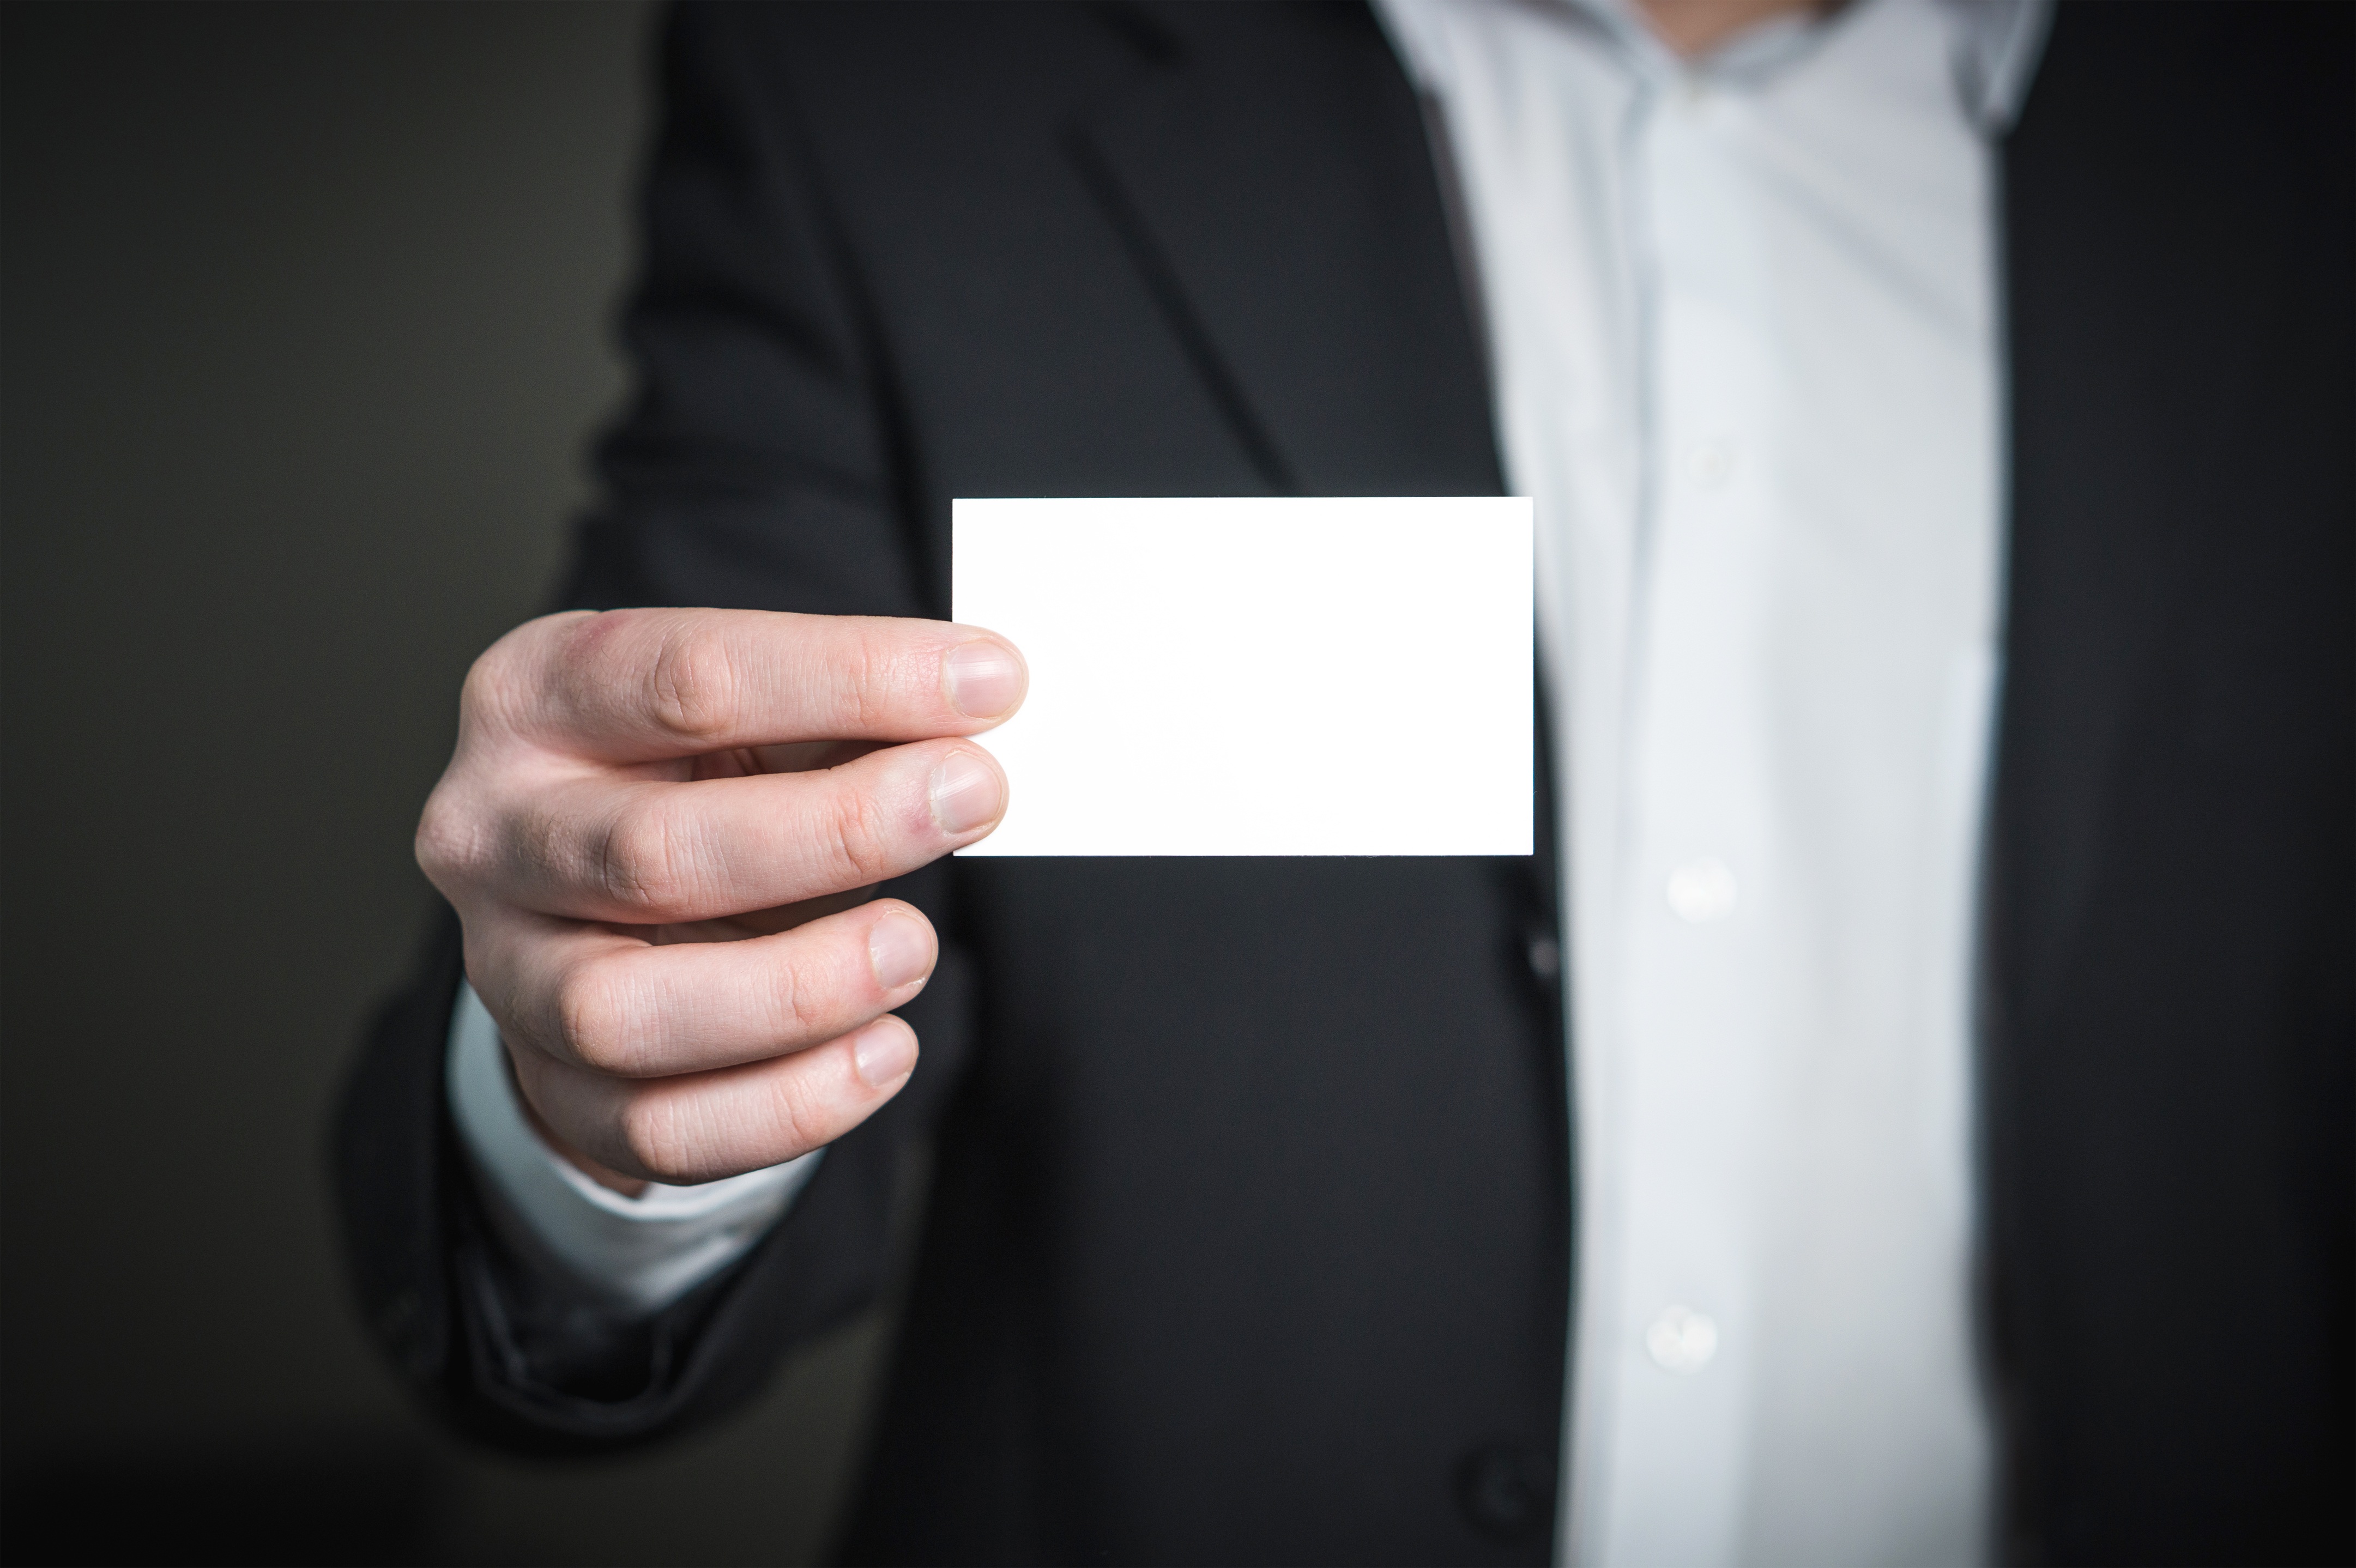
hand, man, suit, male, meeting, sign, finger, empty, business, arm, groom, hold, holding, card, blank, tuxedo, contact, badge, businessman, identity, marketing, announcement, copyspace, business card, real estate agent, formal wear